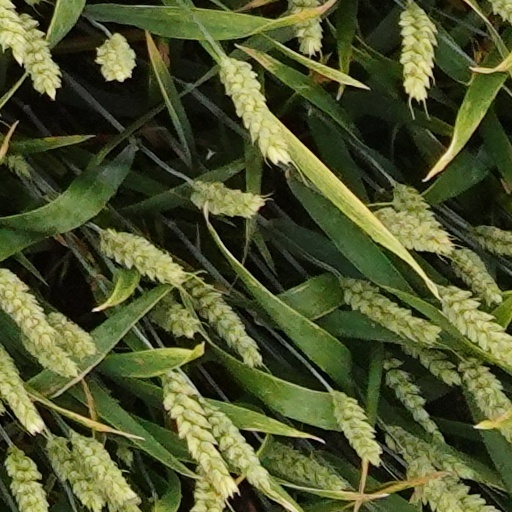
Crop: wheat